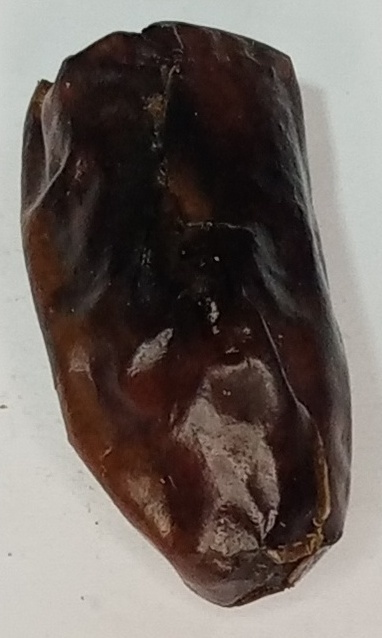
Variety: gajar
Size: large
Grade: grade-2